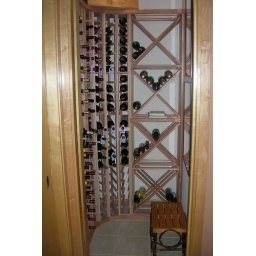
Closets For Life custom designs and builds closets for home or office in Minnesota.952-484-0416